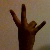
The image shows a hand gesture representing the number 7 in Indian Sign Language.